Bridge L8515

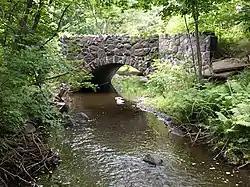
Bridge L8515 viewed from the north

Bridge L8515 is a historic bridge in the Oatmeal Hill neighborhood of Duluth, Minnesota, United States. Built in 1922, it carries Lewis Street over Tischer Creek. Structurally it is a reinforced concrete arch bridge with a veneer of local gabbro masonry. Bridge L8515 was listed on the National Register of Historic Places in 2016 for its local significance in the theme of engineering. It was nominated for being a highly aesthetic example of the rustic bridges built in park-like settings in the first half of the 20th century.